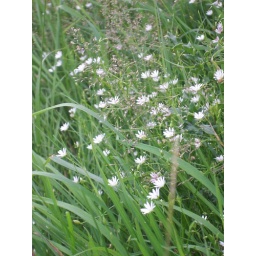
Some delicate white flowers amongst the grass in a field by Blackford Hill, Edinburgh.